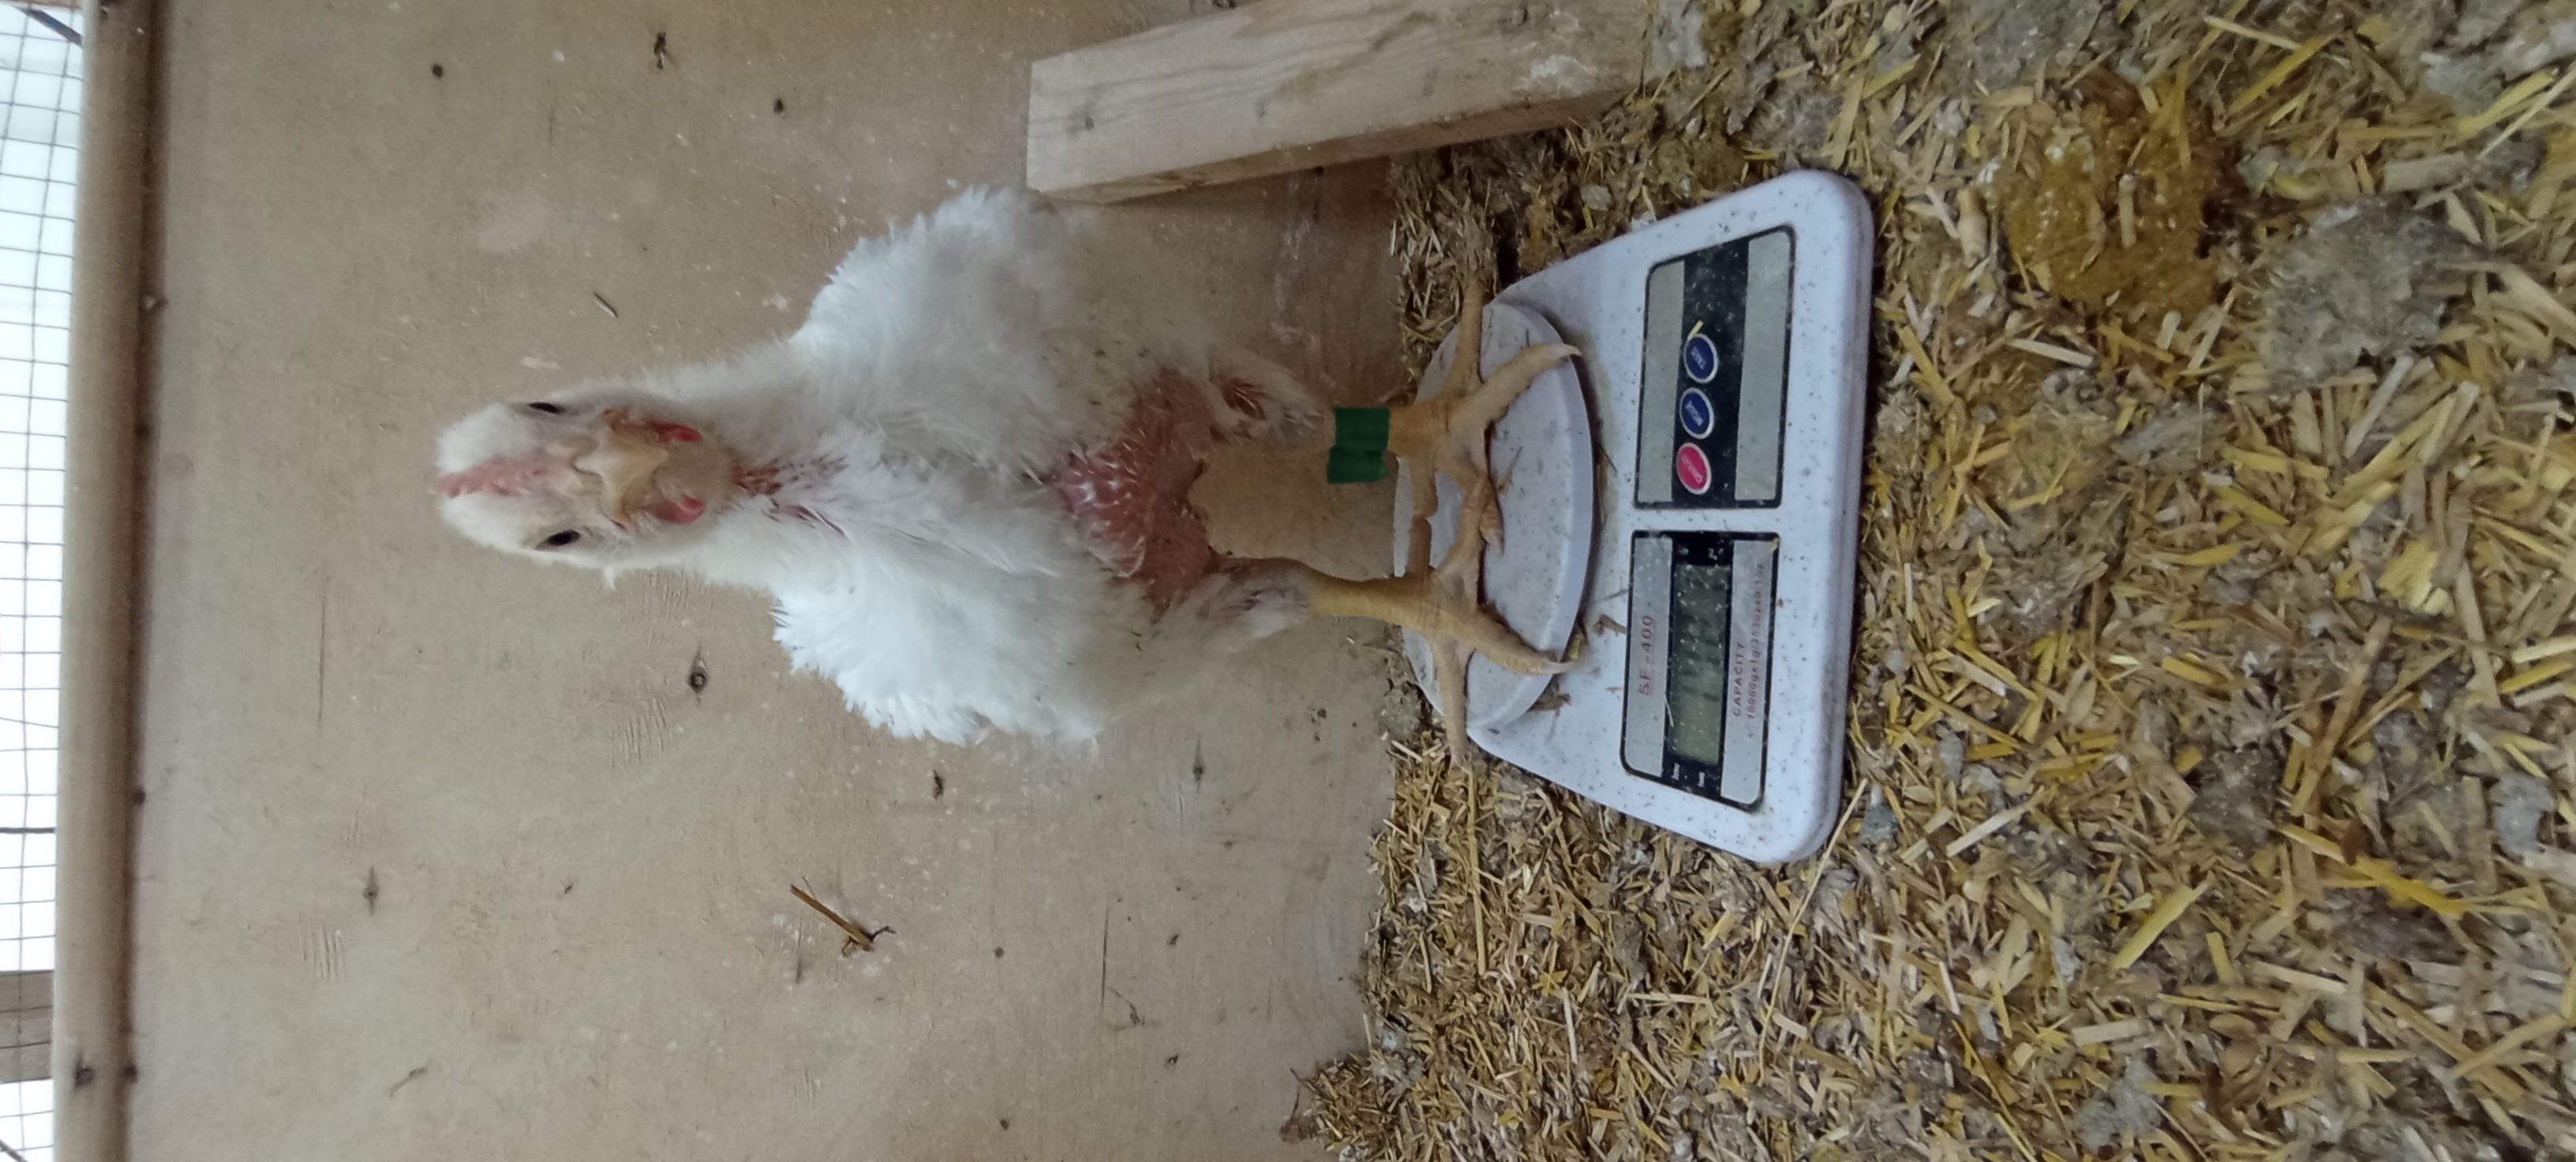
Weight: 1484 g